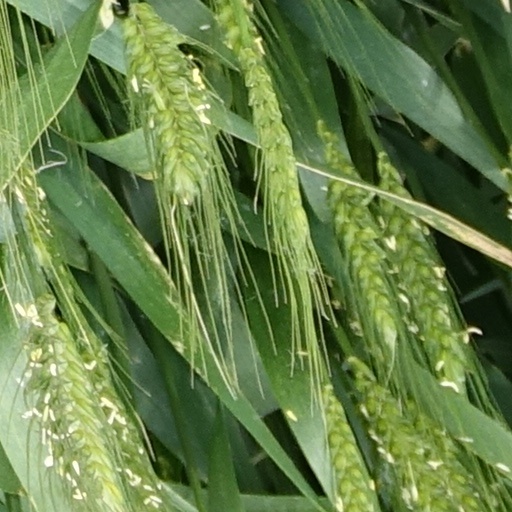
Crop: wheat